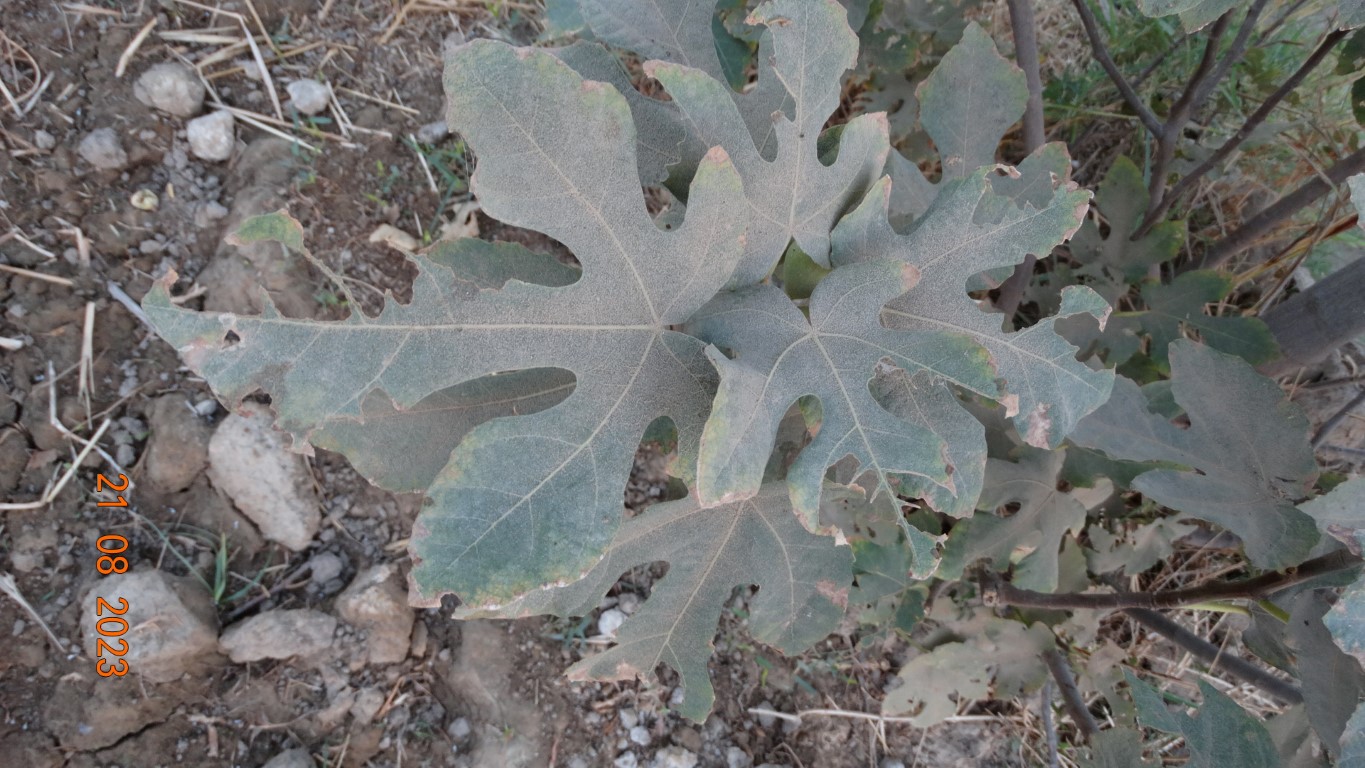
Label: infected